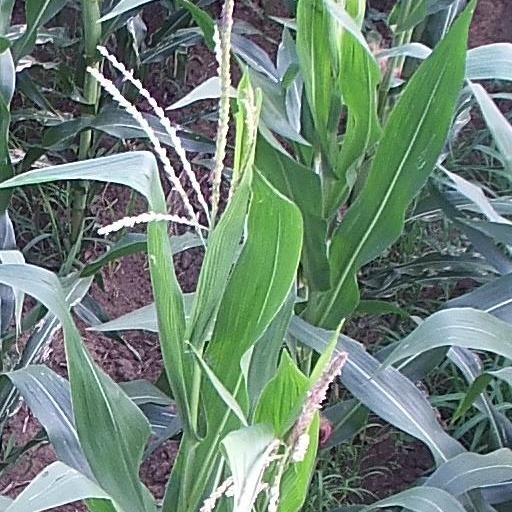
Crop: maize; corn